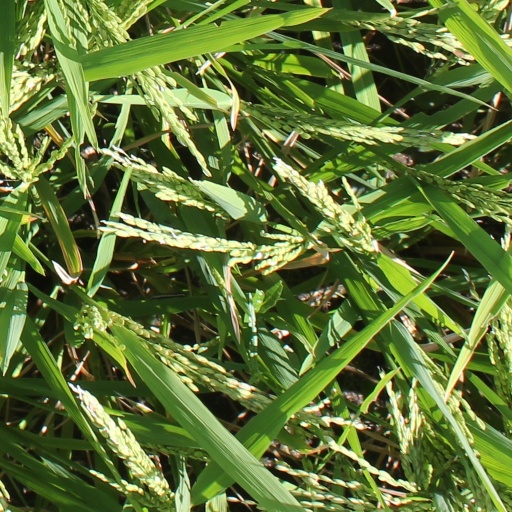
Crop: rice